The Road to Reality

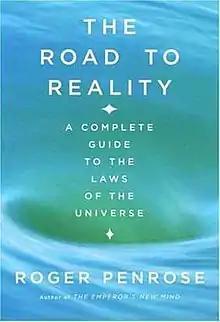
Cover of the 2007 hardcover edition

The Road to Reality: A Complete Guide to the Laws of the Universe is a popular science book on modern physics by the British mathematical physicist Roger Penrose, published in 2004. It covers the basics of the Standard Model of particle physics, discussing general relativity and quantum mechanics, and discusses the possible unification of these two theories.